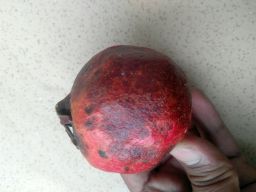
Fruit: Pomegranate
Quality: Bad